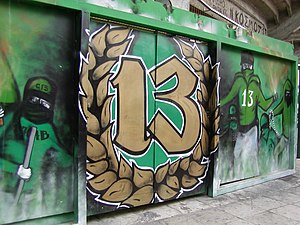
Apostolos Nikolaidis Stadion / Andre faciliteter
Den berømte indgang 13.
Apostolos Nikolaidis Stadion er det fodboldstadion, som Panathinaikos FC har haft som hjemmebane i de fleste af de år, hvor klubben har eksisteret, siden den blev grundlagt i 1908. Stadionet har navn efter den tidligere og nu afdøde klubformand Apostolos Nikolaidis. Det ligger i Ampelokipi-distriktet i Athen, øst for Lycabettus-højen og på avenue Alexandras, hvilket har betydet, at det er mest kendt under navnet Leoforos Alexandras eller kun Leoforos. Stedet rummer desuden en lille basket- og volleyballbane, et svømmebassin, en boksering og kontorer, alle beliggende under stadionpladserne.